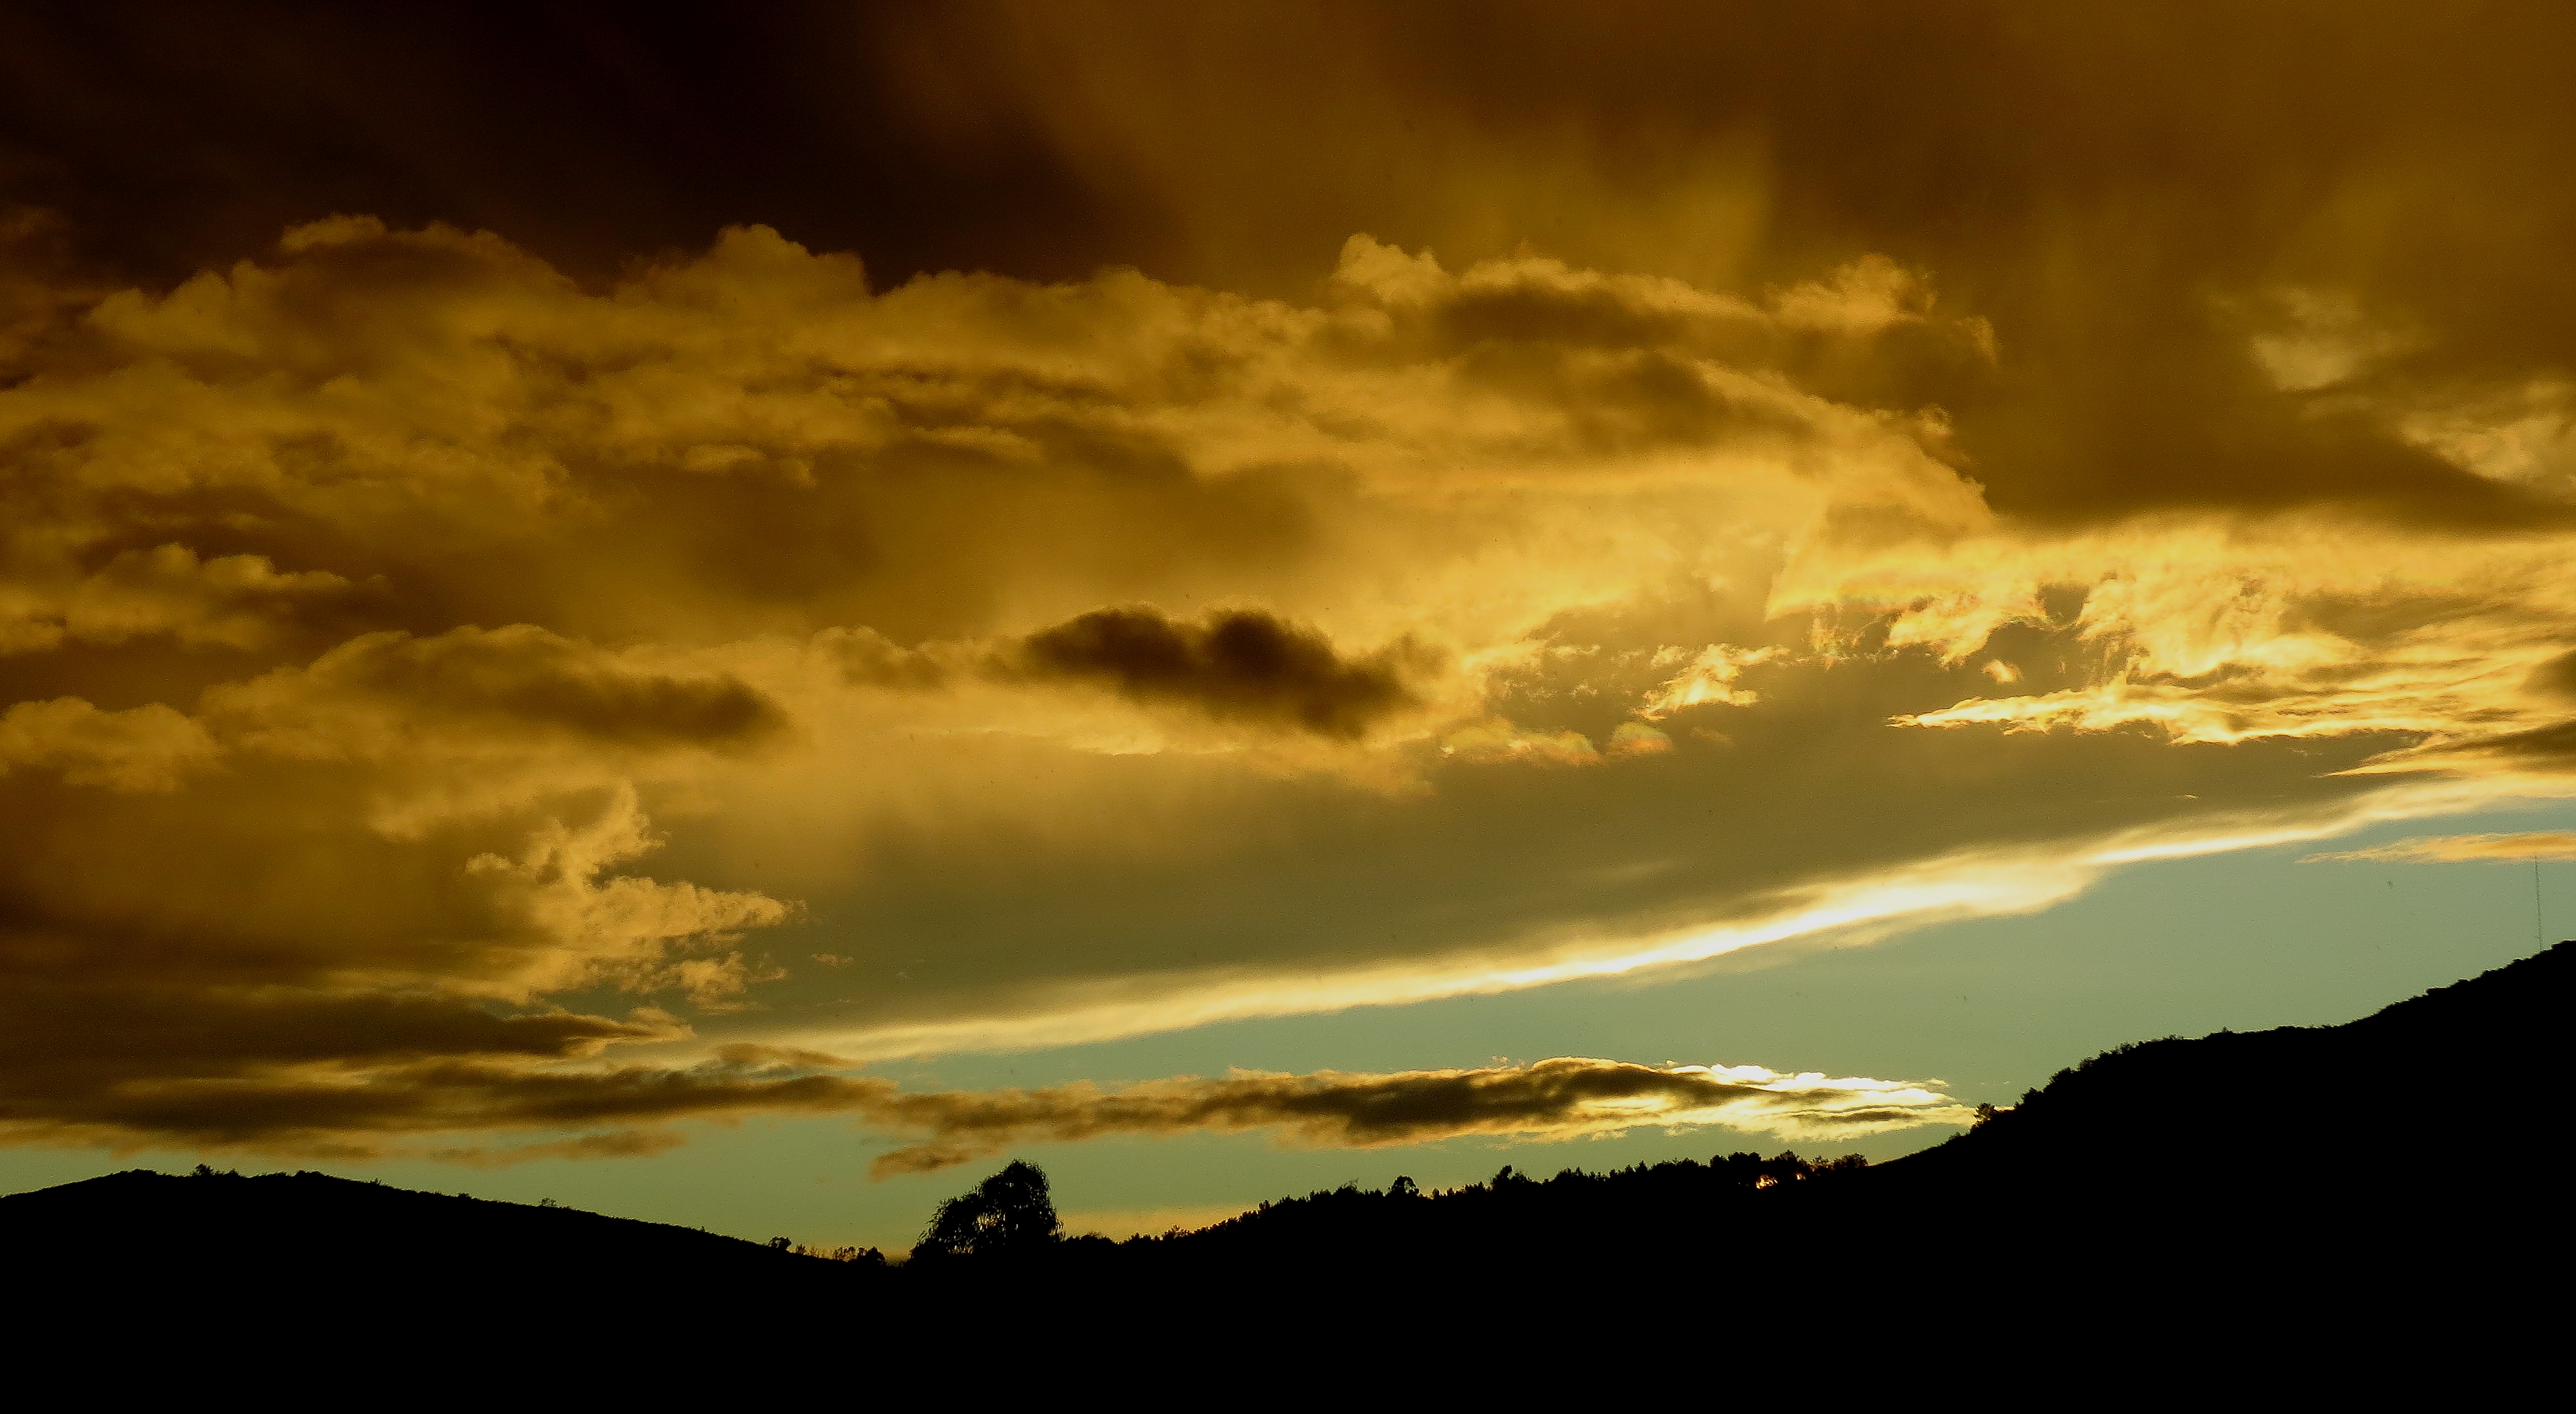
landscape, nature, horizon, cloud, sky, sunrise, sunset, sunlight, morning, dawn, atmosphere, dusk, evening, reflection, darkness, spain, espaa, galicia, pontevedra, paisajes, bolinas, ggl1, gaby1, cotobade, aguasantas, canonsx40hs, afterglow, meteorological phenomenon, atmospheric phenomenon, red sky at morning